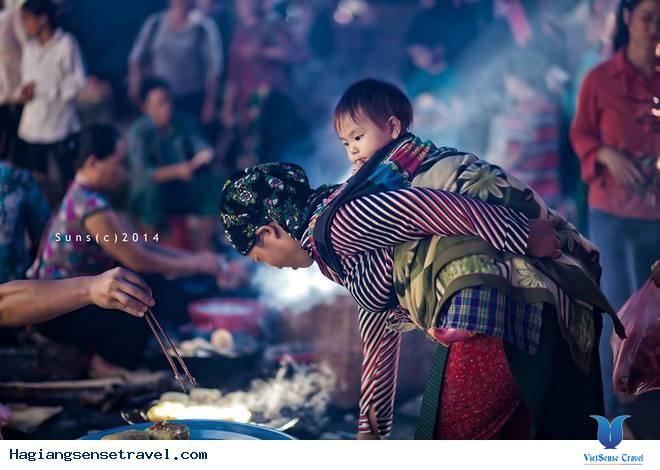
người phụ nữ cõng một đứa bé ở trên lưng